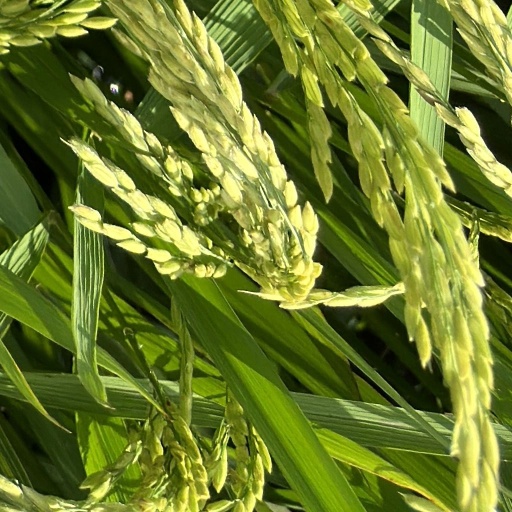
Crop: rice